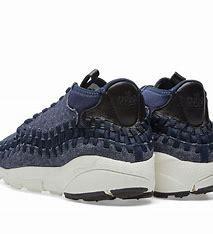
Brand: Nike
Model: Air Footscape Woven